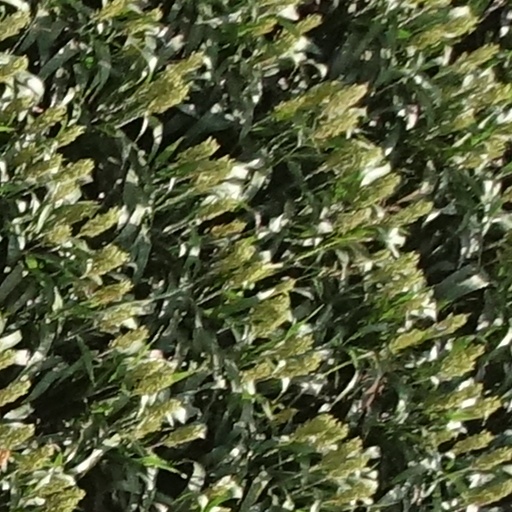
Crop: sorghum